Leloir Institute

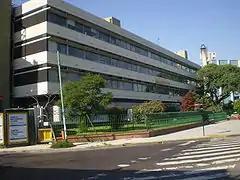
The Leloir Institute, designed by Architect, Mario Roberto Álvarez.

The Leloir Institute is a non-profit research center in Buenos Aires specializing in biochemistry, cellular biology, molecular biology, and related activities.